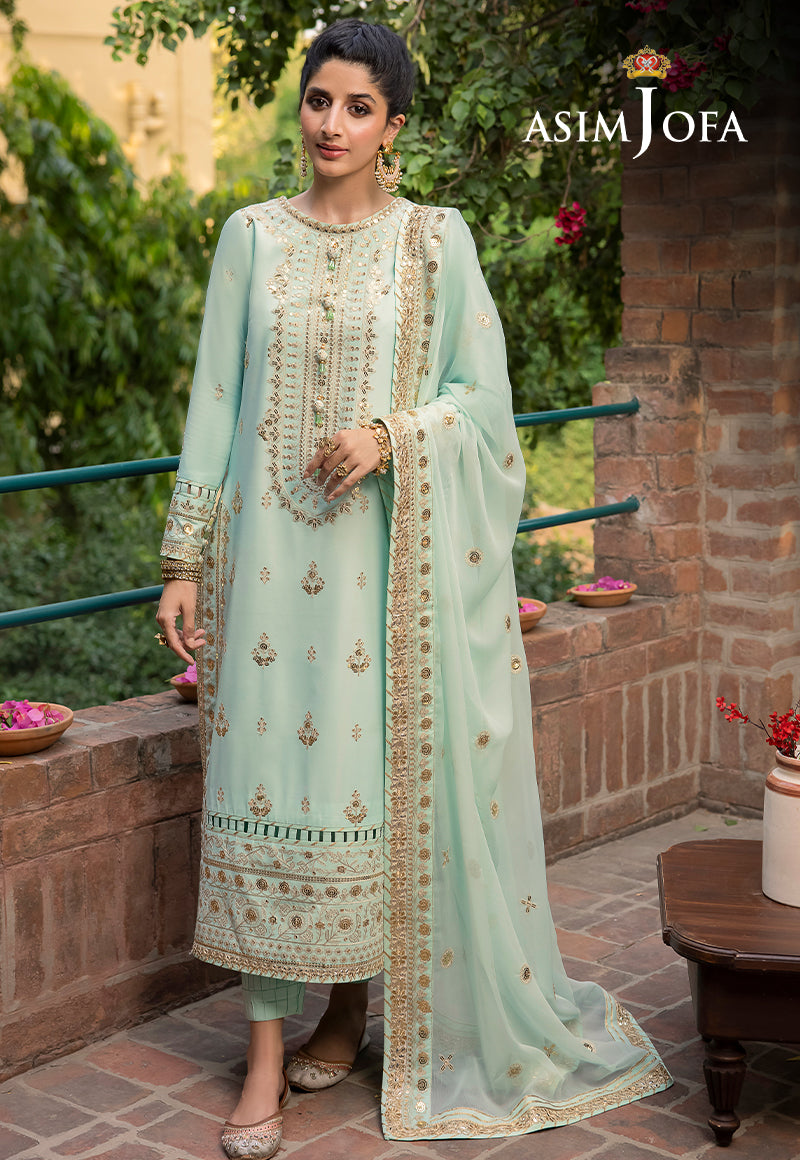
mint gold embroidered georgette suit